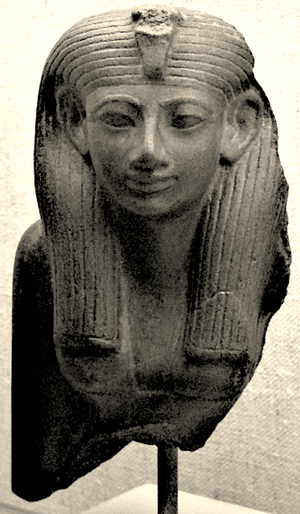
Etiopiens historie / Bronzealderens kontakt med Egypten
Statuefragment af dronning Hatshepsut. Det var under hendes styre, at den mest kendte egyptiske ekspedition drog til Etiopien.
"Etiopiens historie strækker sig fra de ældste tider, fra menneskehedens oprindelse, for millioner af år tilbage, men fragmentarisk går historisk tid tilbage i 3000 år. Fra 100-tallet e.Kr. kom Etiopien for alvor ind i historien. Egyptere havde fulgt Nilen til Etiopien på jagt efter rigdomme som guld og slaver. Etiopien blev tidligere kaldt for Abessinia, men det ældste historiske navn var fortsat Etiopien eller Æthiopia, fra græsk aith-, ""mørkt"" eller ""brændt"", og -ops, ""ansikt"". Etiopierne blev omtalt af Herodot, Klaudios Ptolemaios, og Plinius den Ældre, og landet blev omtalt som et hjem for en gammel civilisation og hvor guderne skaffede sig visdom. Denne mytologiske beskrivelse omfattede dog mere end kun Etiopien, men beskrev alt land syd for Egypten, hovedsagelig Nubien og de nubiske riger, som lå syd for det, som i dag er det nordlige Sudan. Oldtidens grækere og romere havde diplomatiske forbindelser med Etiopien. Arabiske handelsmænd sejlede over Det Røde Hav til kysten af Etiopien og grundlagde handelsstationer her omkring 1.000 f.Kr.